Wannenburgh

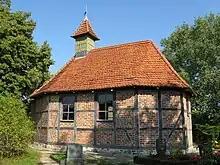
Sarmstorf church.

Spangenberg and Hammerstein-Loxten explore that the family were also possibly recorded as 'von Bergen' (with less certainty) and 'de Monte' (an unastute Latinised form meaning 'from the mountain') which infinitesimally may or may not correctly speak to the etymological origin of the surname. The Latinised form of the name used in the late 1100s and early 1200s arising from Latin's role as Roman Catholicism's lingua franca throughout Europe and therefore being the primary language used for church records, may have muddled the original root of the name. Hodenburg believes there to be no verifiable blood connection between the '"dynastae"' von Wa(h)ne(n)bergen and the '"dynasten"' / of Minden and also suggests that their name likely came from the rural farming village of Wahnebergen near Verden ('"Amt" Westen') which may have also been a von Wahnebergen feudal possession for a time. The present-day village of Wahnebergen claims the reverse—that it was the village that took its name from the Wahnebergen family. Christian Ulrich Grupen (1766) cites the von Wahnebergen as "dynastae" (dynasts) and 'viri nobiles' (noblemen) and singularly reasons that their family status was similar to that enjoyed by the "Edelherren" von Westen at one point.